Dobla

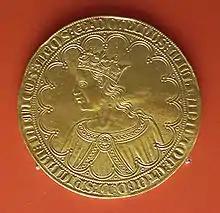
Gran dobla or dobla de a diez of Pedro I of Castile, minted in Seville in 1360 (Madrid).

The dobla (plural: doblas), including "dobla castellana" (excelente), "gran dobla", "dobla de la Banda", "dobla cruzada", "dobla alfonsi" and "dobla almohade", was the name of various Iberian gold coins between the 11th and 16th centuries, ranging in value from 2-870 maravedis, depending on the year. The name originated as the "double maravedi" (hence ""dobla""), a term used by Castilians for the Muslim dinar, when the maravedí was re-valued as equivalent to the Muslim half-dinar, or masmudina, by Ferdinand III. However, years later, the "dobla" became various new coins, and at times, a "dobla" was the same as the newer coins "enrique" or "castellano" (but the "dobla castellana" became double their value in 1475). In general, a "dobla" was a valuable gold coin, while the "maravedi" was de-valued into silver (c. 1258) or rarely copper forms. In the 16th century, the dobla was replaced by the ducado, then by the escudo (in 1537) as the standard gold coin of Spain.